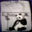
Label: bear